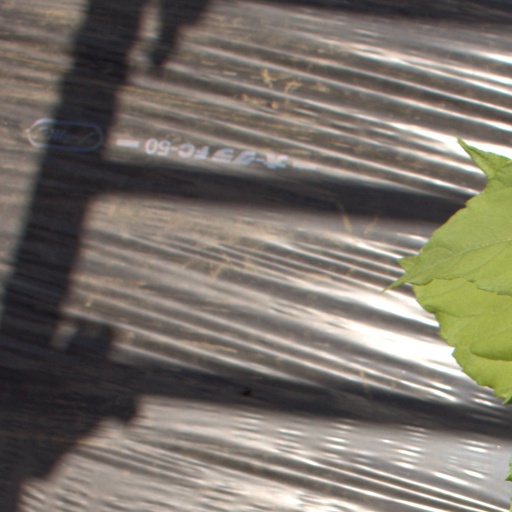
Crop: Jerusalem artichoke